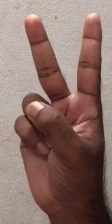
ASL sign: 2